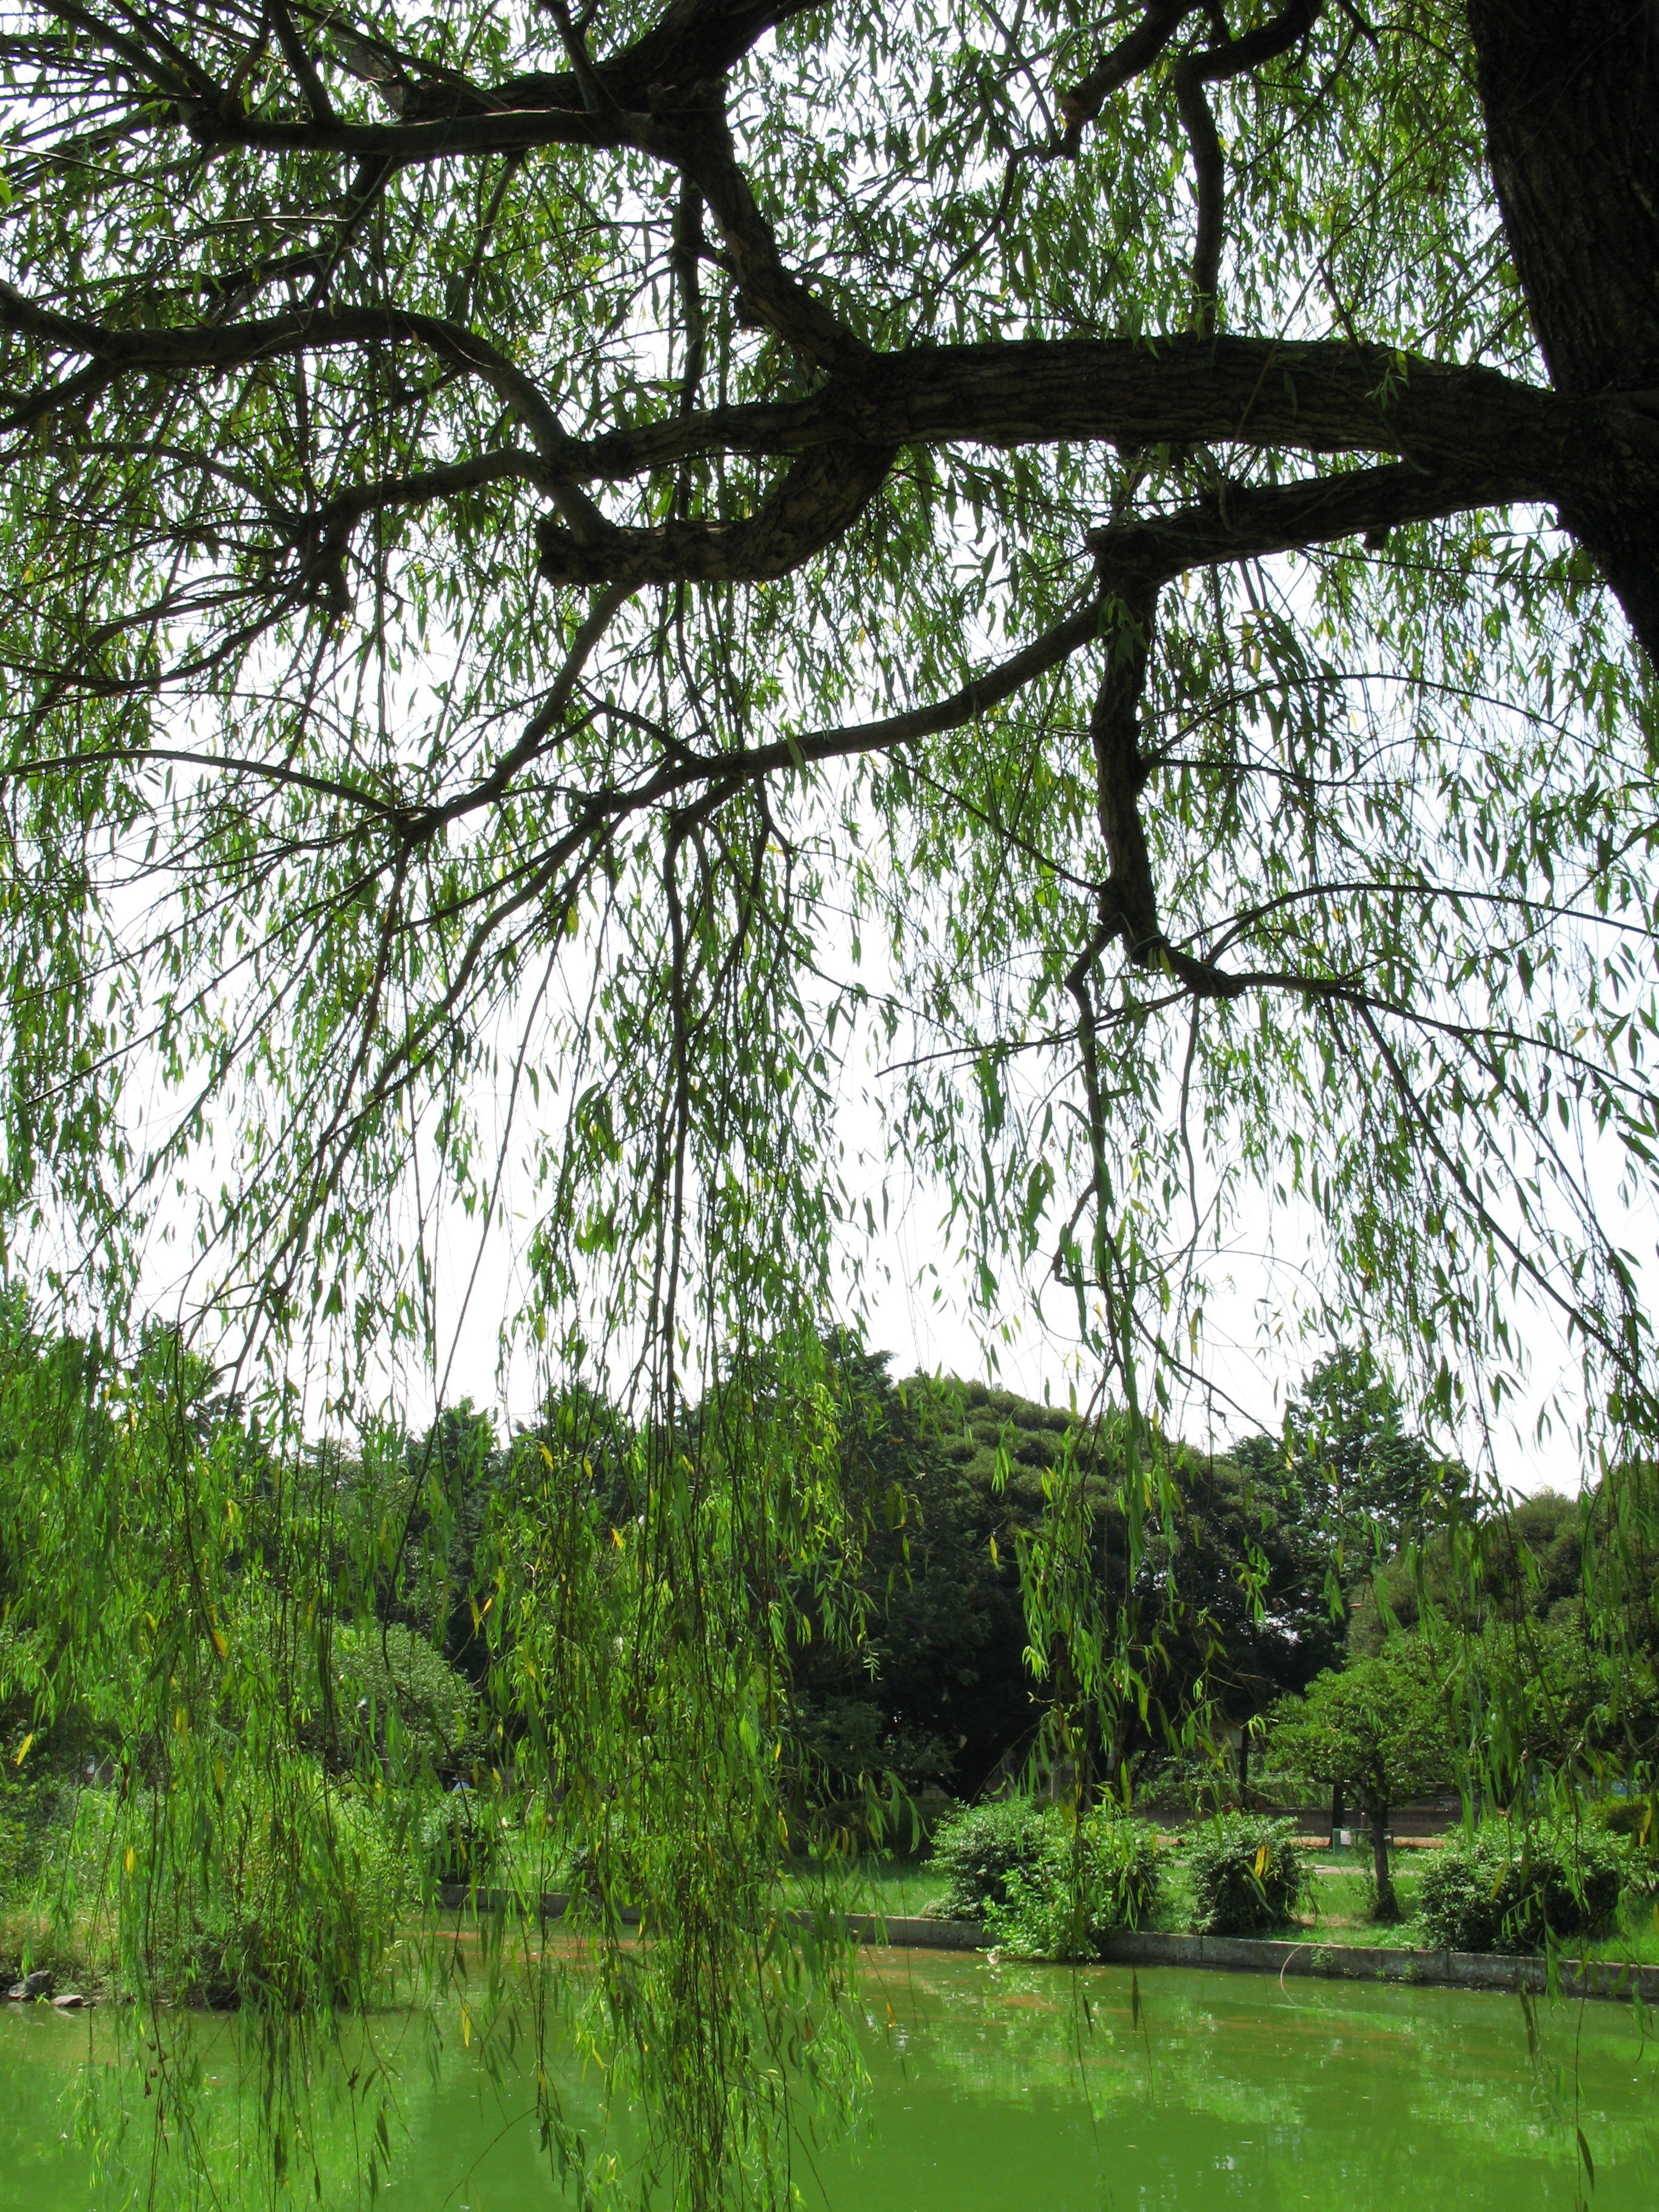
tree, forest, branch, plant, leaf, flower, pond, green, high, jungle, park, botany, garden, flora, cool image, vegetation, hires, botanical garden, woodland, habitat, ecosystem, hi, res, powershotg7, natural environment, woody plant